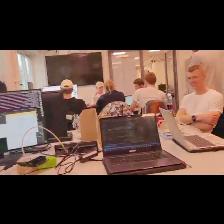
Label: Human